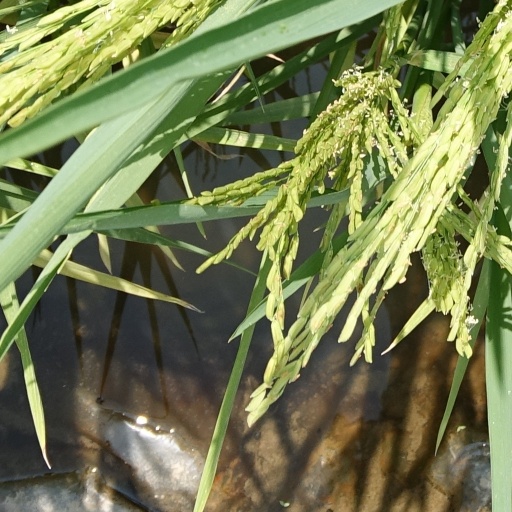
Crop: rice